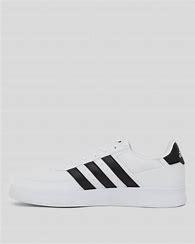
Brand: Adidas
Model: Breaknet